USS Salem (CA-139)

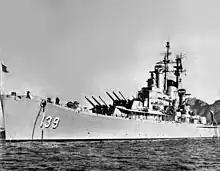
"Salem" in the Mediterranean c. 1957

The cruiser left Boston on 16 February 1956 for training at Guantanamo in preparation for a 20-month cruise as "permanent" flagship of the Commander, 6th Fleet with homeport at Villefranche-sur-Mer. She returned to Boston on 5 April and sailed for the Mediterranean on 1 May. While she was at sea, the Suez Crisis broke out; and she was diverted to Rhodes in the Eastern Mediterranean where she joined the fleet on 14 May and assumed her flagship duties. She remained in the eastern Mediterranean until mid-June and returned when fighting broke out on 30 October. In April and August 1957, the 6th Fleet, by its presence in the eastern Mediterranean, twice showed United States support for the government of Jordan threatened by subversion. The cruiser departed the Mediterranean on 26 June 1958 and arrived at Norfolk on 4 July.